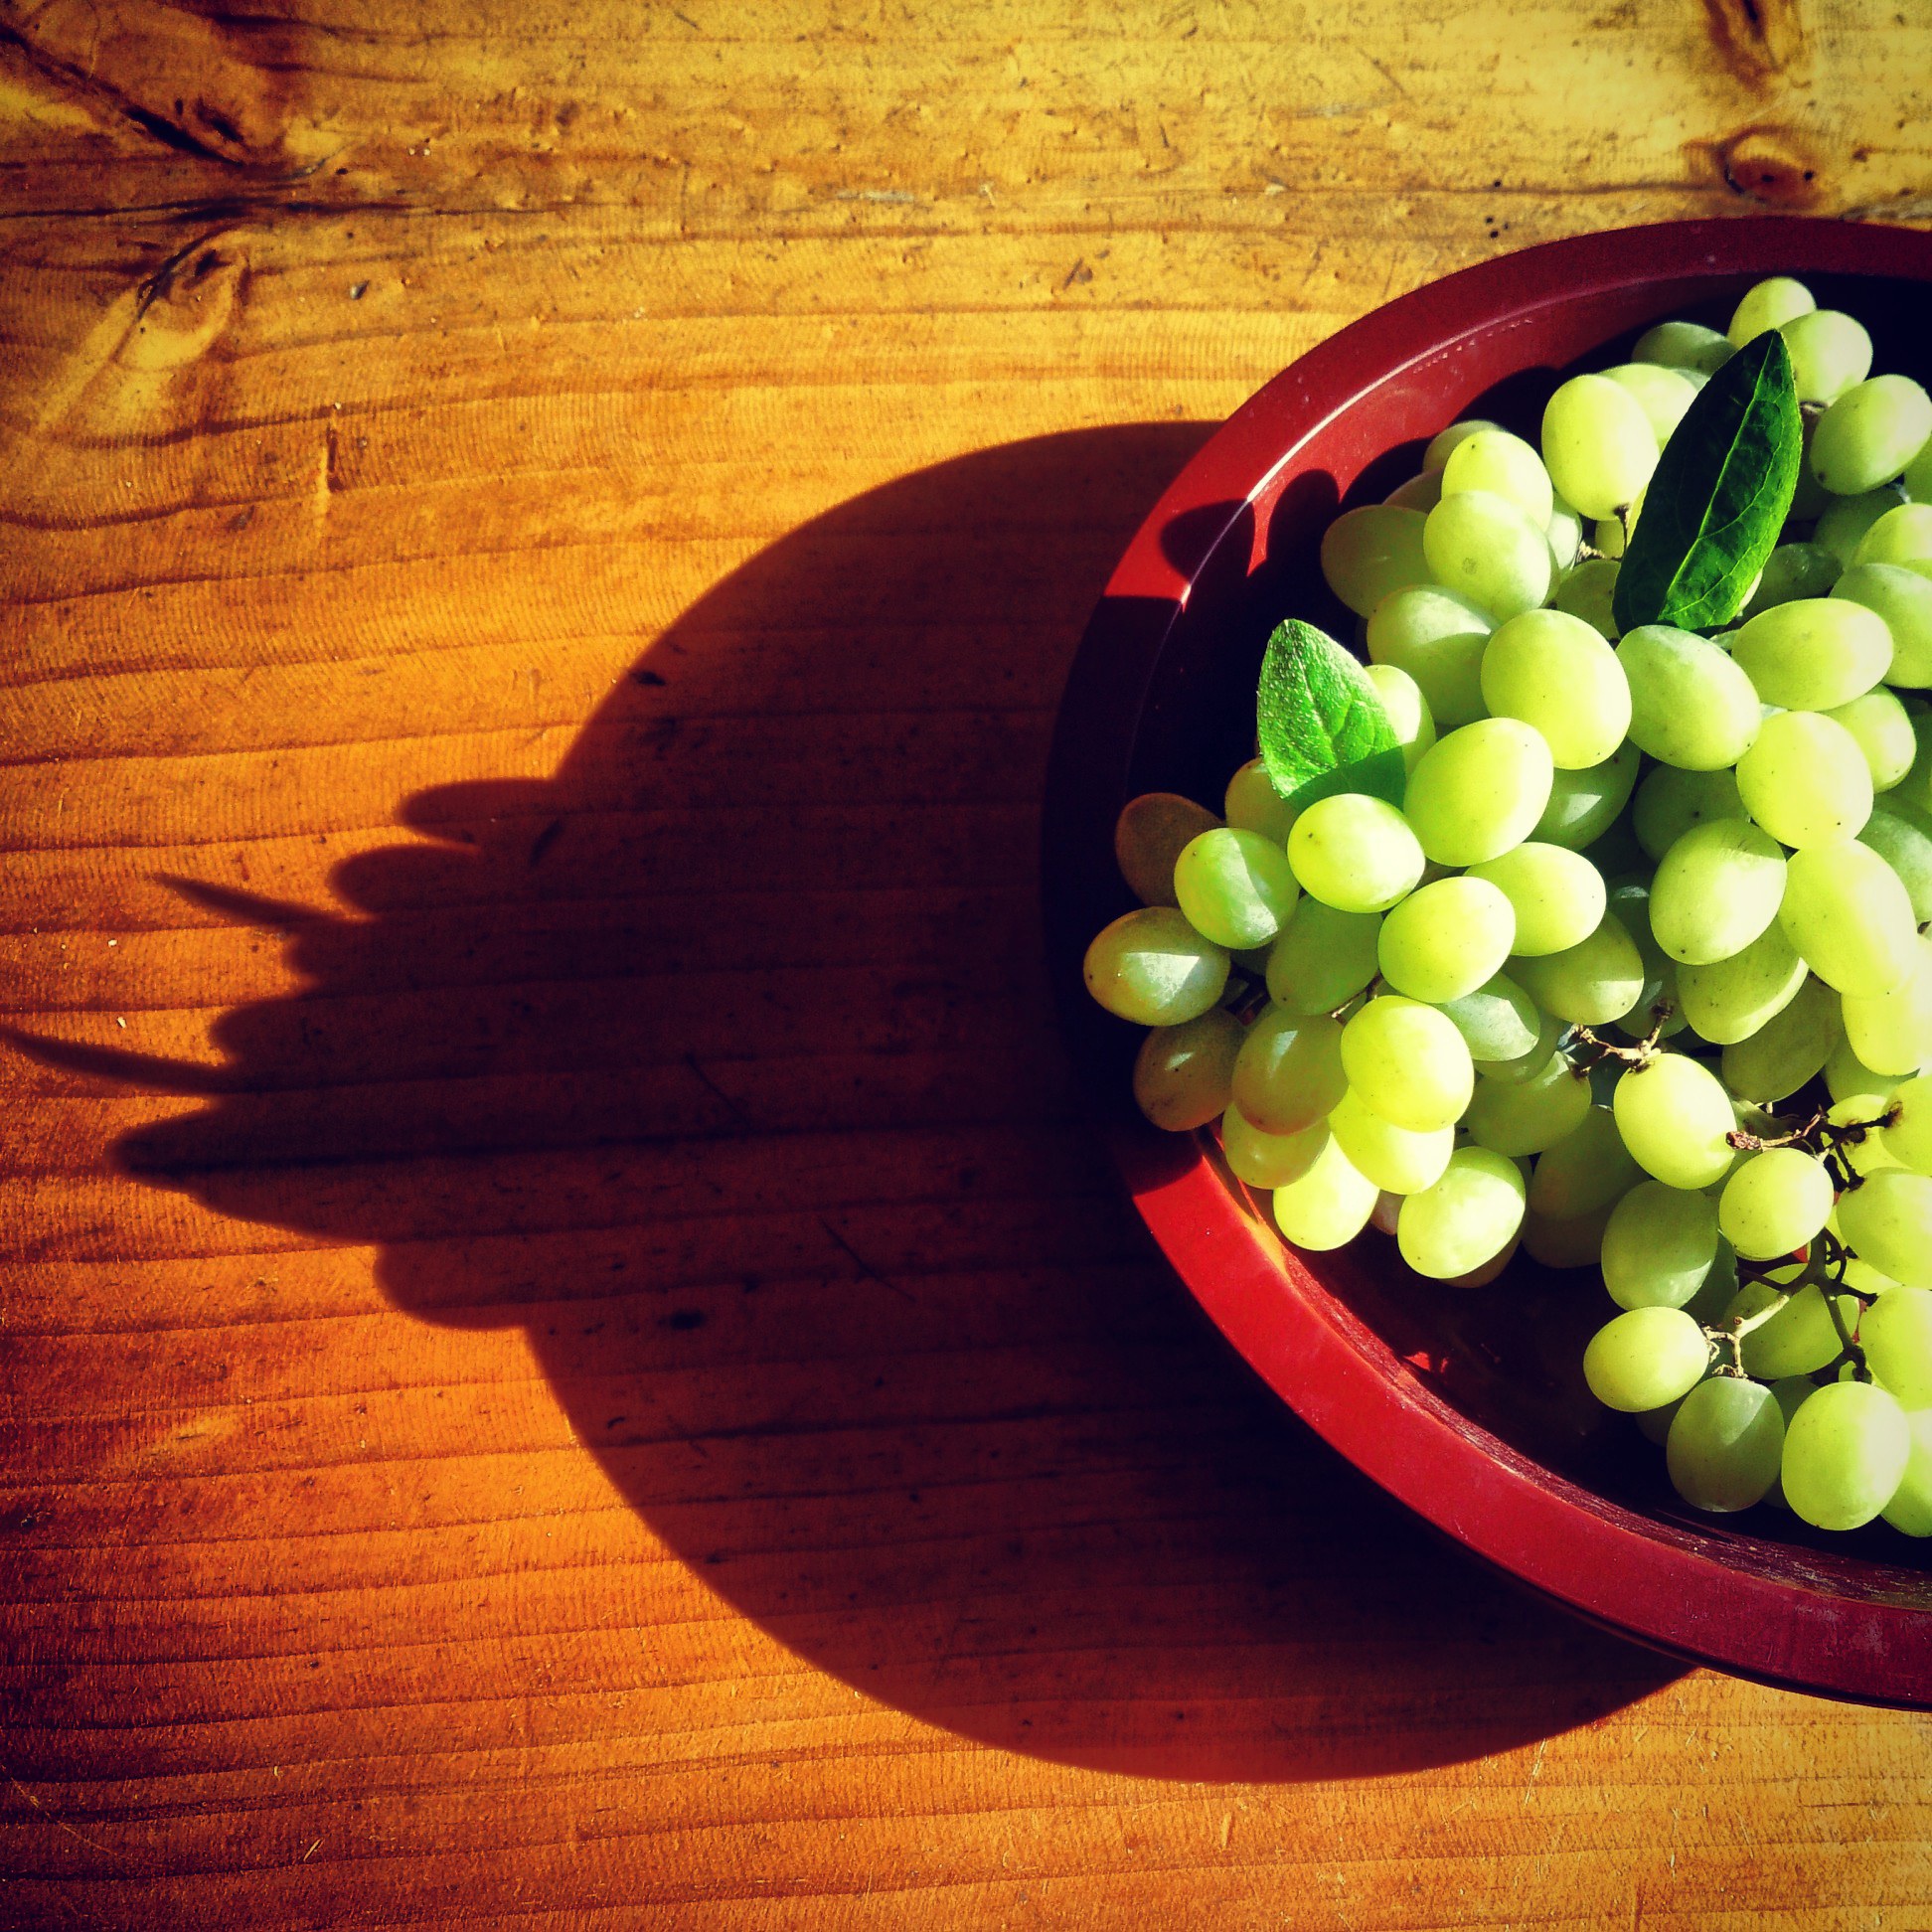
plant, fruit, leaf, flower, food, green, produce, vegetable, color, shadow, yellow, basket, grapes, chartreuse, flowering plant, land plant, ceongpodo